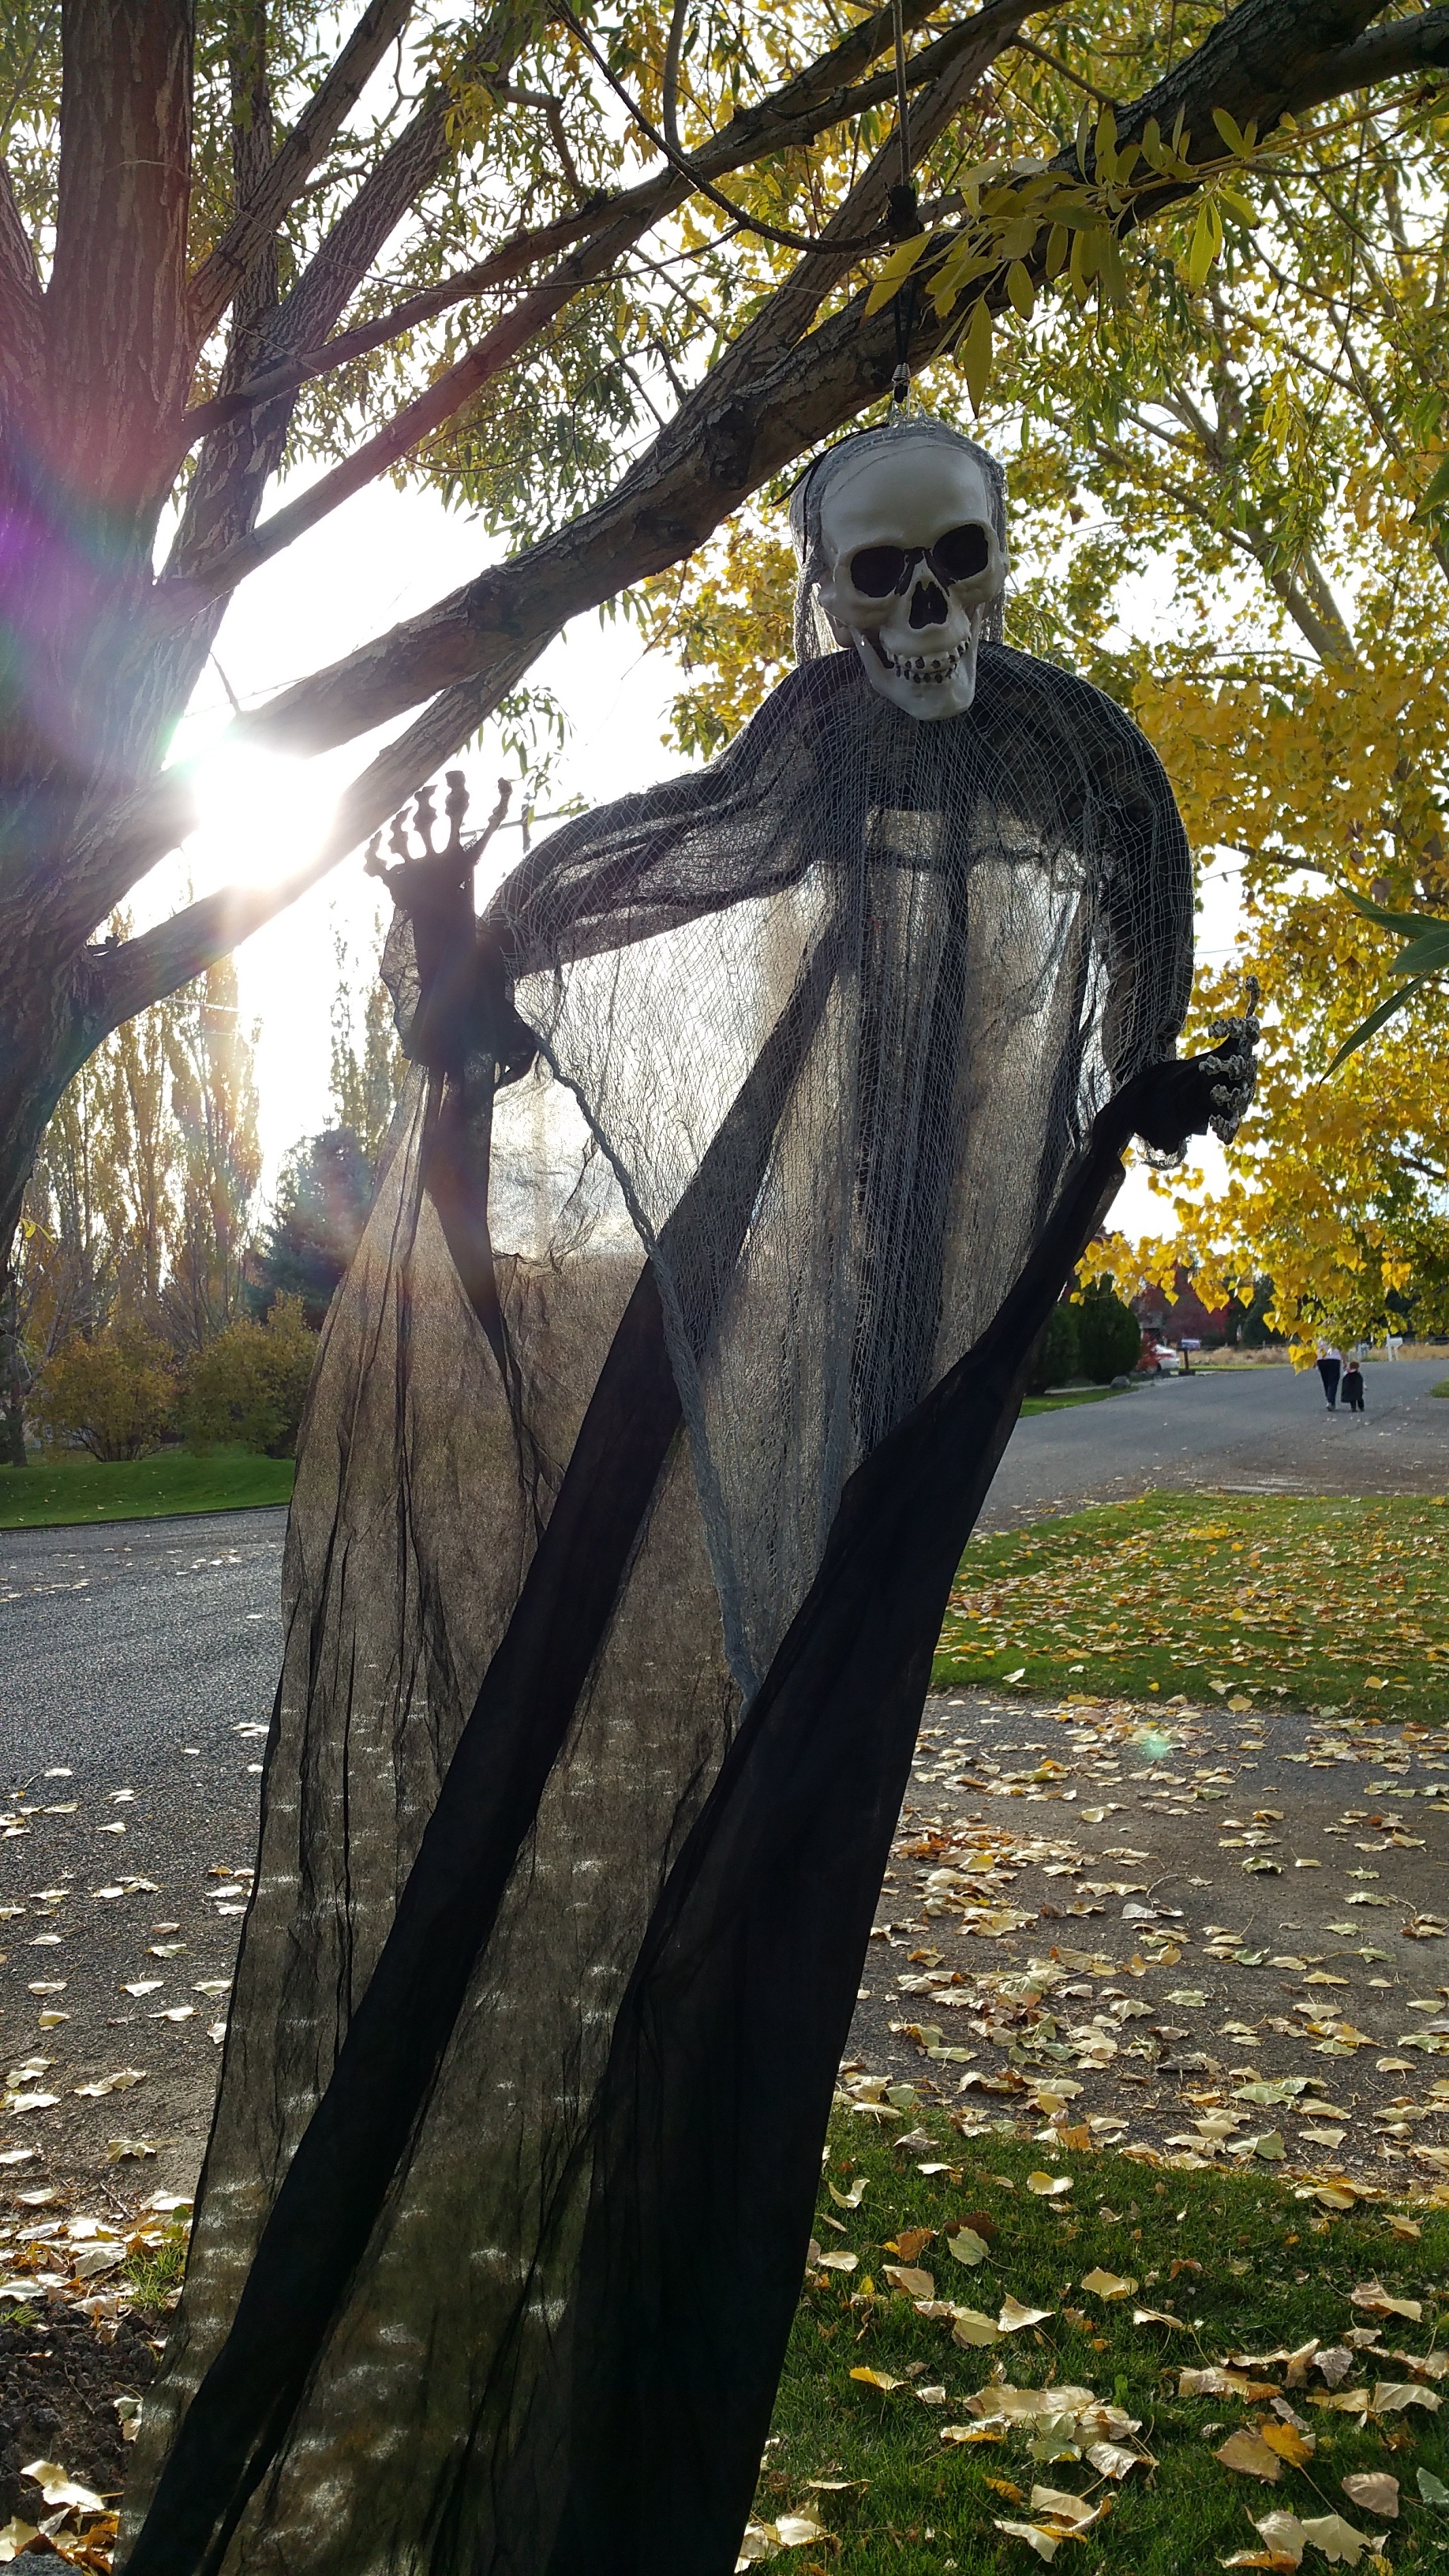
tree, flower, spooky, monument, statue, spring, autumn, halloween, holiday, season, sculpture, art, scary, creepy, october, haunting